Dutch Reformed Church, Matara

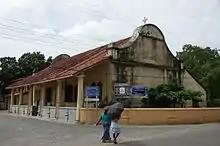
Church exterior

The Dutch Reformed Church is located within the Matara fort in Matara and is situated near the entrance to the fort. The church was built by the Dutch in 1706 and is a smaller version of the church in Galle fort. It is one of the oldest Protestant churches still in use in the country.